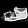
Label: Sandal